Albany Plan

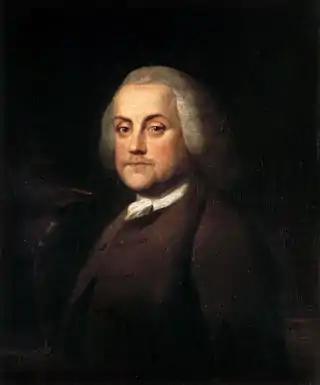
Benjamin Franklin (1759)

The Albany Plan of Union was a rejected plan to create a unified government for the Thirteen Colonies at the Albany Congress on July 10, 1754 in Albany, New York. The plan was suggested by Benjamin Franklin, then a senior leader (age 48) and a delegate from Pennsylvania. Based largely on his observations of the Iroquois and their system of common government, Franklin strongly urged fellow colonial leaders to consider the plan. More than twenty representatives of several Northern Atlantic colonies had gathered to plan their defense related to the French and Indian War (1754–1763), the front in North America of the Seven Years' War between Great Britain and France, spurred on by George Washington's recent defeat in the Ohio valley. The Plan represented one of multiple early attempts to form a union of the colonies "under one government as far as might be necessary for defense and other general important purposes." The plan was rejected but it was a forerunner for the Articles of Confederation and the United States Constitution.